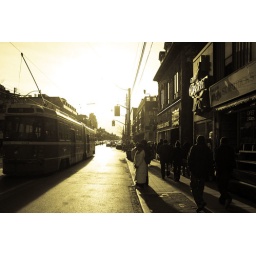
looking west on on queen st west in toronto as the sun sets and a street car passes by